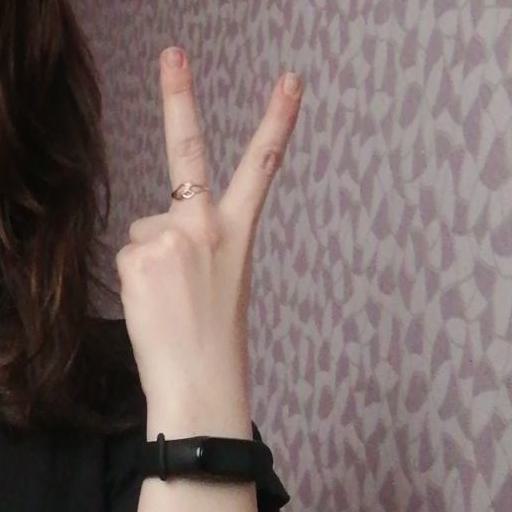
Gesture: peace_inverted